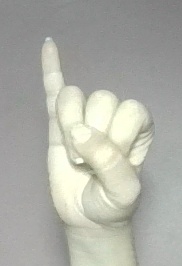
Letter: meem